B&W Hallerne

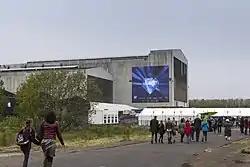
B&W Hallerne on 6 May 2014

B&W Hallerne (English: "The B&W Halls") is a former industrial complex located on the island of Refshaleøen in Copenhagen, Denmark. Built in the early 1960s by Burmeister & Wain, the complex consists of two large halls which were used to build ships until 1996. Currently, the facilities are used for culture and entertainment activities.